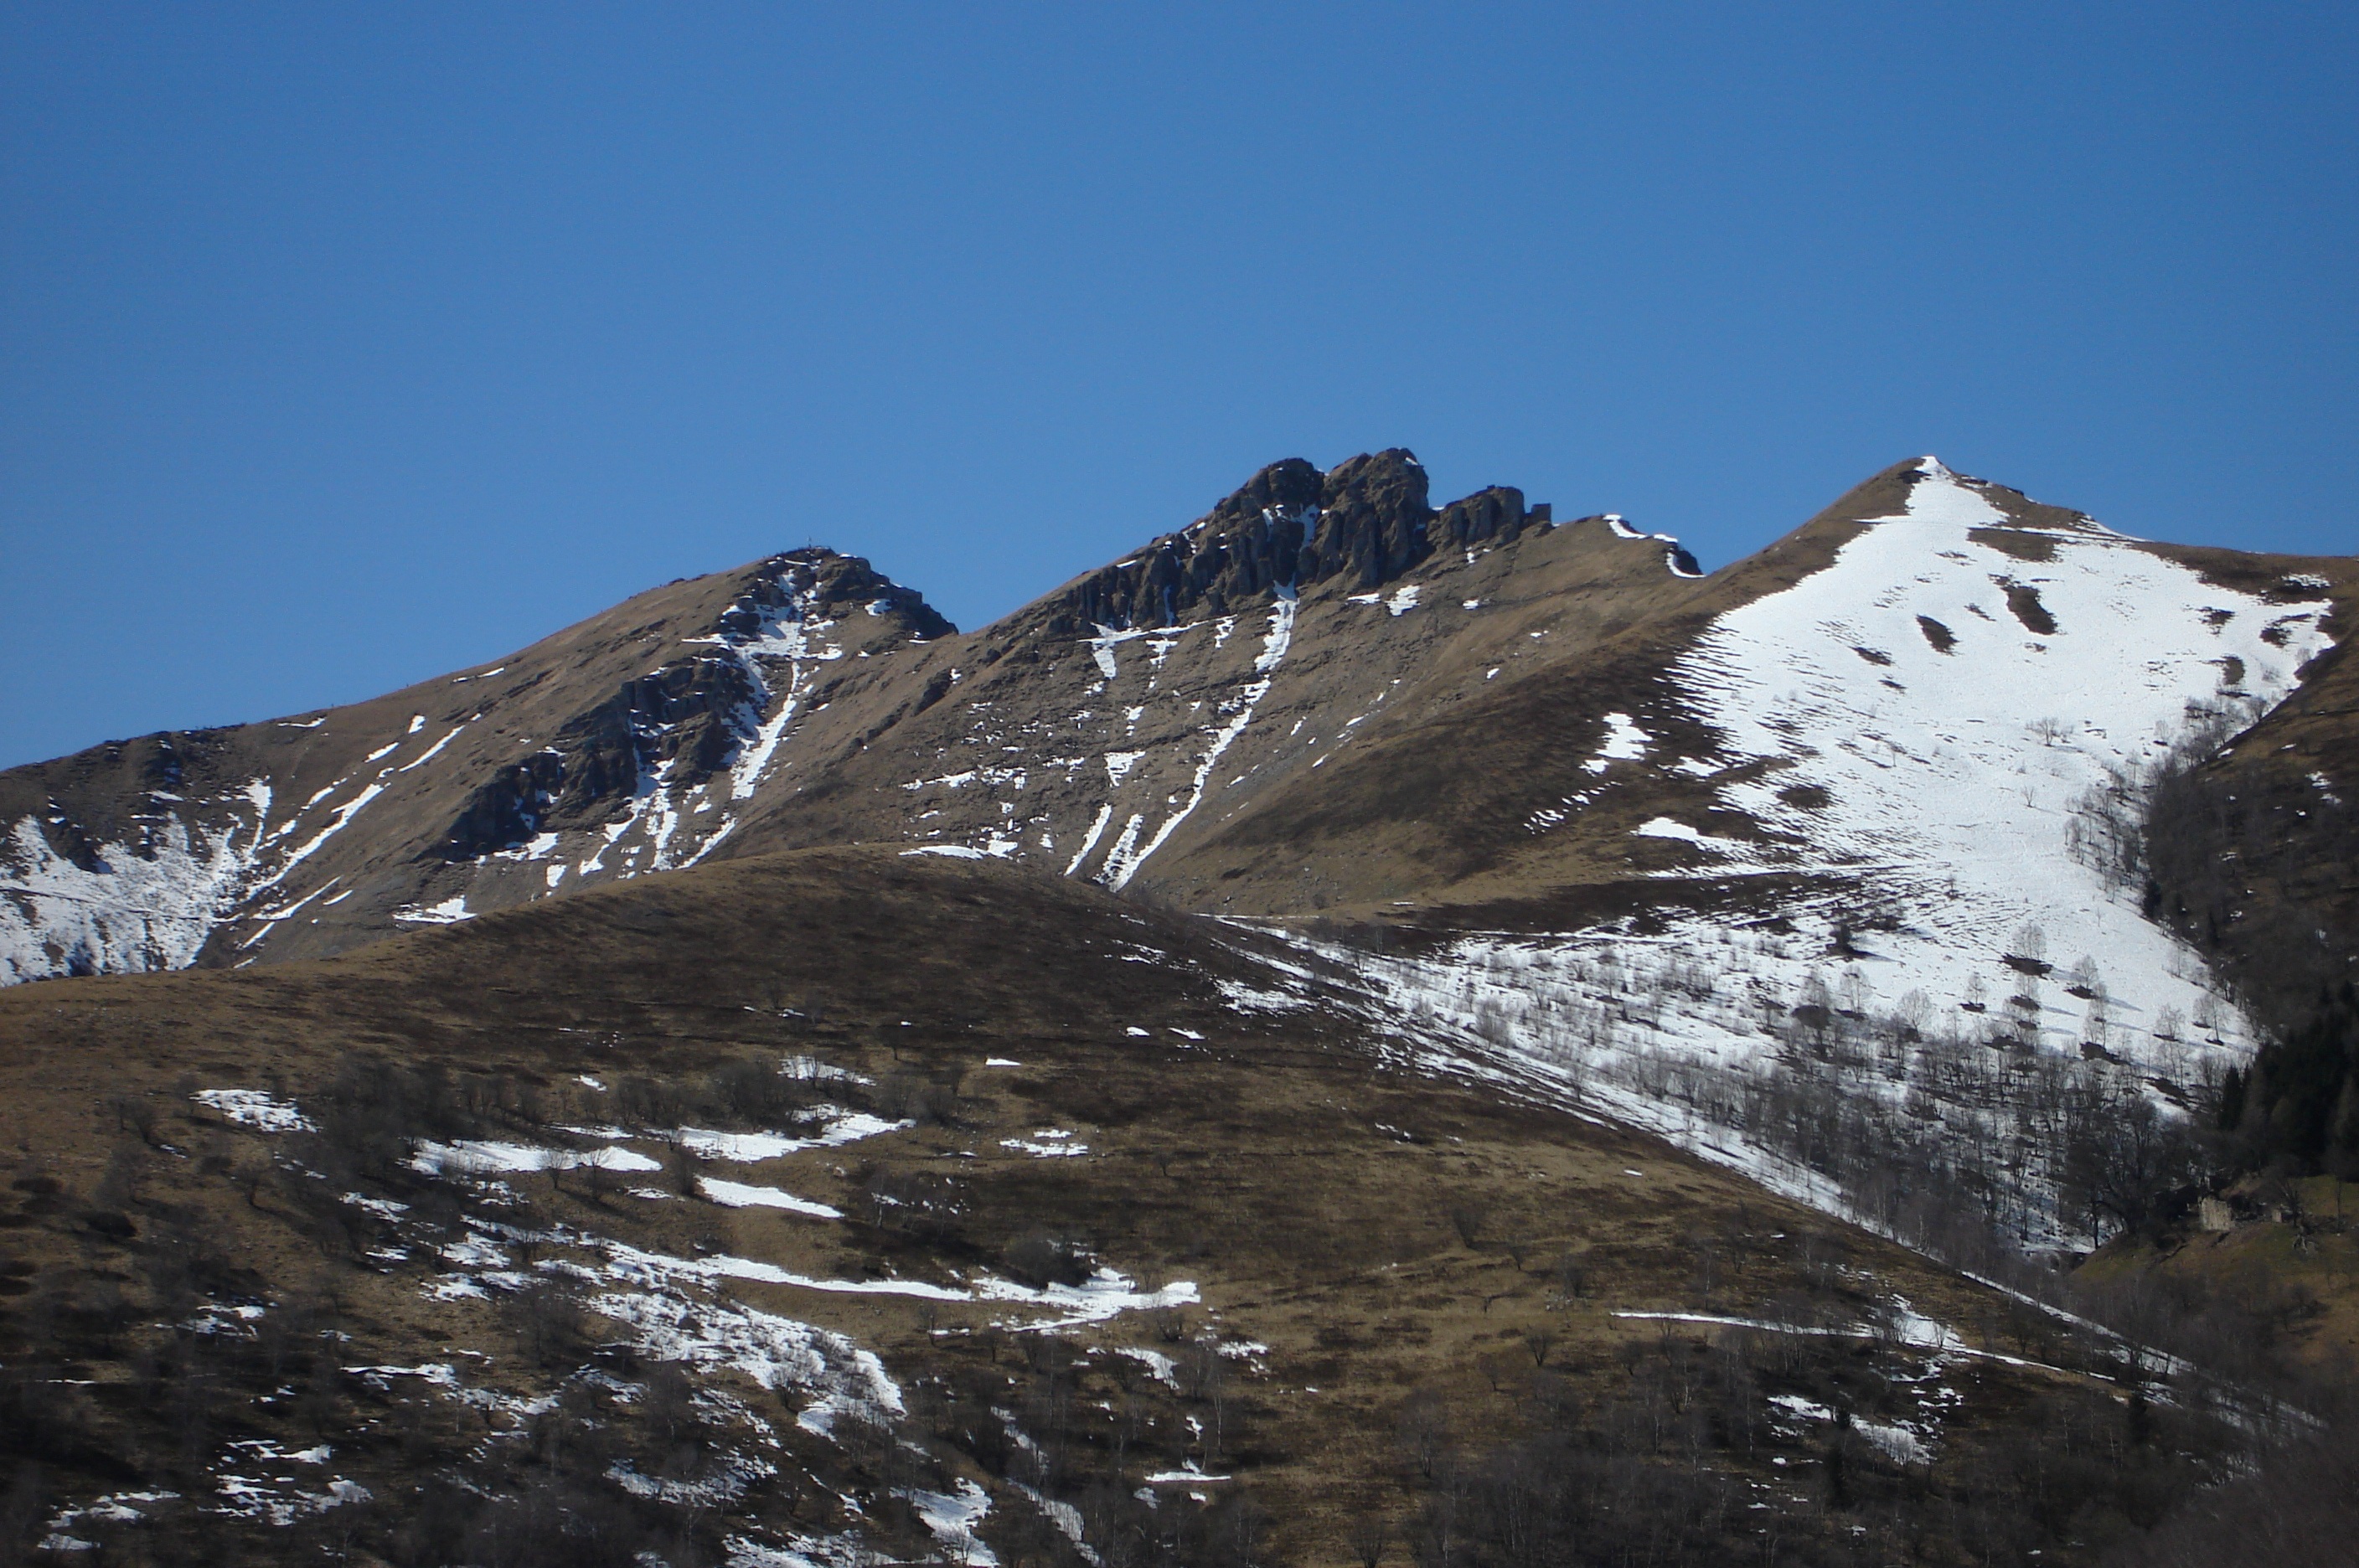
landscape, wilderness, walking, mountain, snow, cold, winter, sky, adventure, mountain range, weather, italy, ridge, summit, mountaineering, mountains, alps, plateau, switzerland, fell, cirque, moraine, landform, mountain pass, geographical feature, mountainous landforms, geological phenomenon